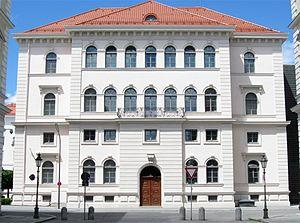
Le Palais Ludwig Ferdinand est un palais du début du 19e siècle de Munich, en Bavière, conçu par Leo von Klenze. Il est situé sur la Wittelsbacherplatz, mais fait partie d'un ensemble de bâtiments sur le côté ouest de l'Odeonsplatz. Il a été la propre résidence de Klenze, a ensuite appartenu aux Princes Alfons et Ludwig Ferdinand de Bavière. Il est aujourd'hui le siège de Siemens.